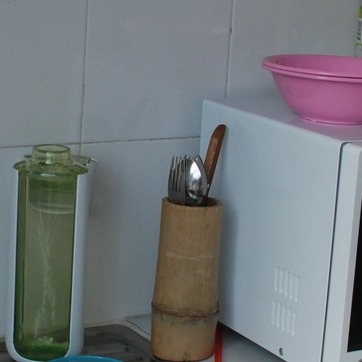
Material: metal